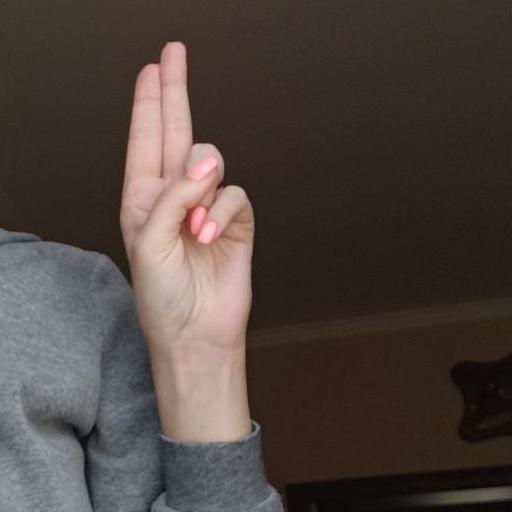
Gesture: two_up